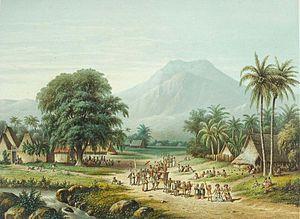
Le Salak, aussi appelé Satak, est un volcan d'Indonésie situé dans l'Ouest de Java. Peu actif, il présente une activité fumerollienne.